Charlie Chaplin

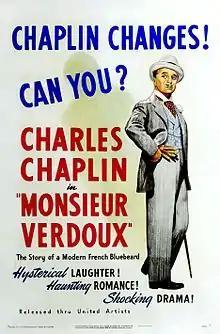
"Monsieur Verdoux" (1947), a dark comedy about a serial killer, marked a significant departure for Chaplin.

Barry's child, Carol Ann, was born in October 1943, and the paternity suit went to court in December 1944. After two arduous trials, in which the prosecuting lawyer accused him of "moral turpitude", Chaplin was declared to be the father. Evidence from blood tests that indicated otherwise were not admissible, and the judge ordered Chaplin to pay child support until Carol Ann turned 21. Media coverage of the suit was influenced by the FBI, which fed information to gossip columnist Hedda Hopper, and Chaplin was portrayed in an overwhelmingly critical light.